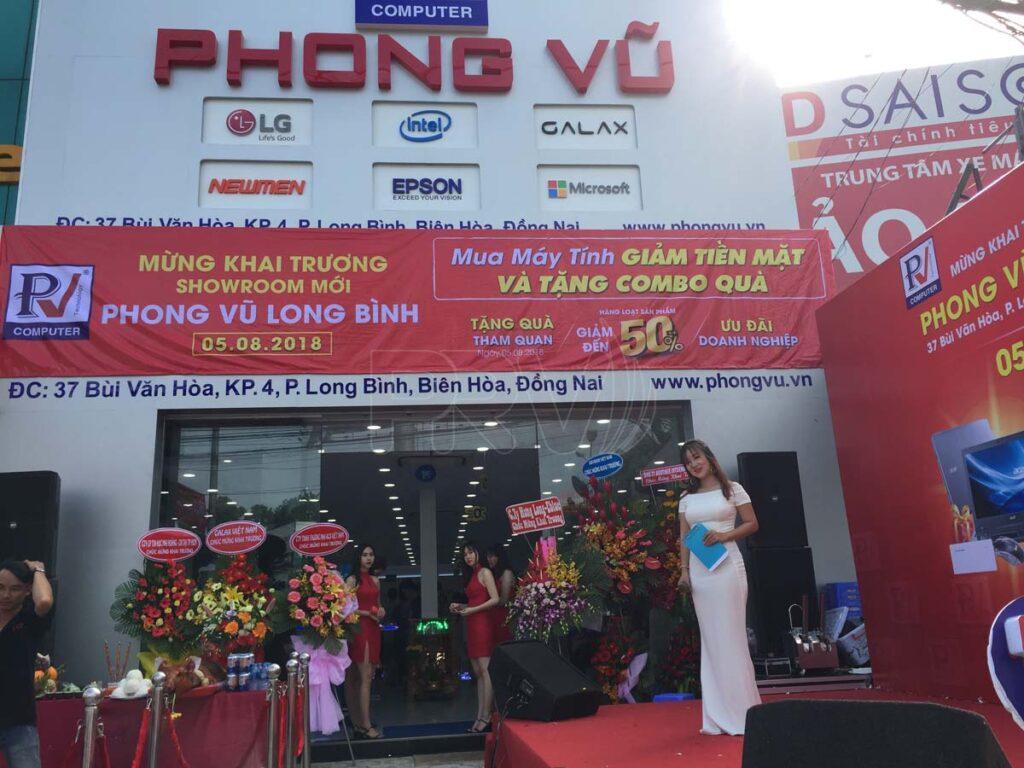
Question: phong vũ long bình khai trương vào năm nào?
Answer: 2018